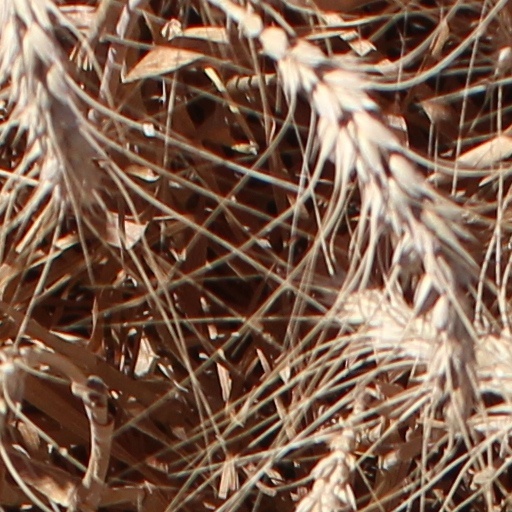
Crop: wheat